Primnoa pacifica

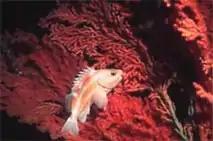
Yelloweye rockfish inhabiting red tree coral in Whale Bay, Alaska

The family Primnoidae consists of soft corals that are mostly found in the deep sea. Due to the inaccessibility of sunlight below the photic zone, deep sea members of the Primnoidae family, such as Primnoa pacificia, do not have zooxanthellae symbionts. Primnoidae also lack the typical calcium carbonate skeleton that many shallow water corals possess, and many species of soft coral have no hard structural support at all. Other soft corals, such as those responsible for building seafloor habitats like Primnoa pacifica, contain a calcite and gorgonian skeletal structure, more flexible than calcium carbonate. Primnoa pacifica is different from other coral in its family because of its spinose basal scales. They also have narrower medial scales and large marginal scales, giving them a distinct shape.